Cherokee Phoenix

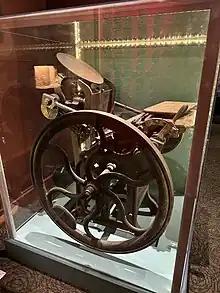
The "Cherokee Phoenix" printing press on display at the Museum of the Cherokee Indian

In the mid-1820s the Cherokee tribe was being pressured by the government, and by Georgia in particular, to remove to new lands west of the Mississippi River, or to end their tribal government and surrender control of their traditional territory to the United States (US) government. The General Council of the Cherokee Nation established a newspaper, in collaboration with Samuel Worcester, a missionary, who cast the type for the Cherokee syllabary. The Council selected Elias Boudinot as the first editor.